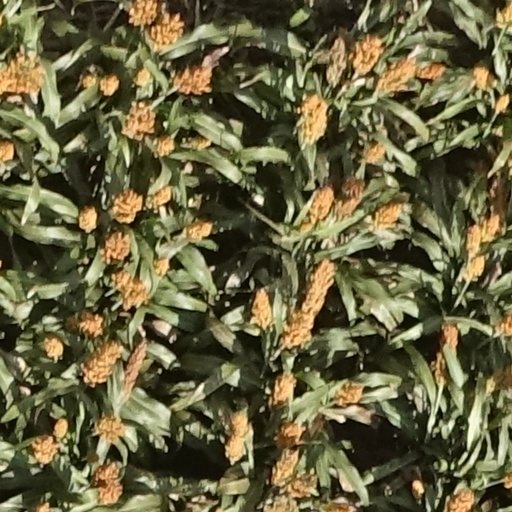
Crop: sorghum